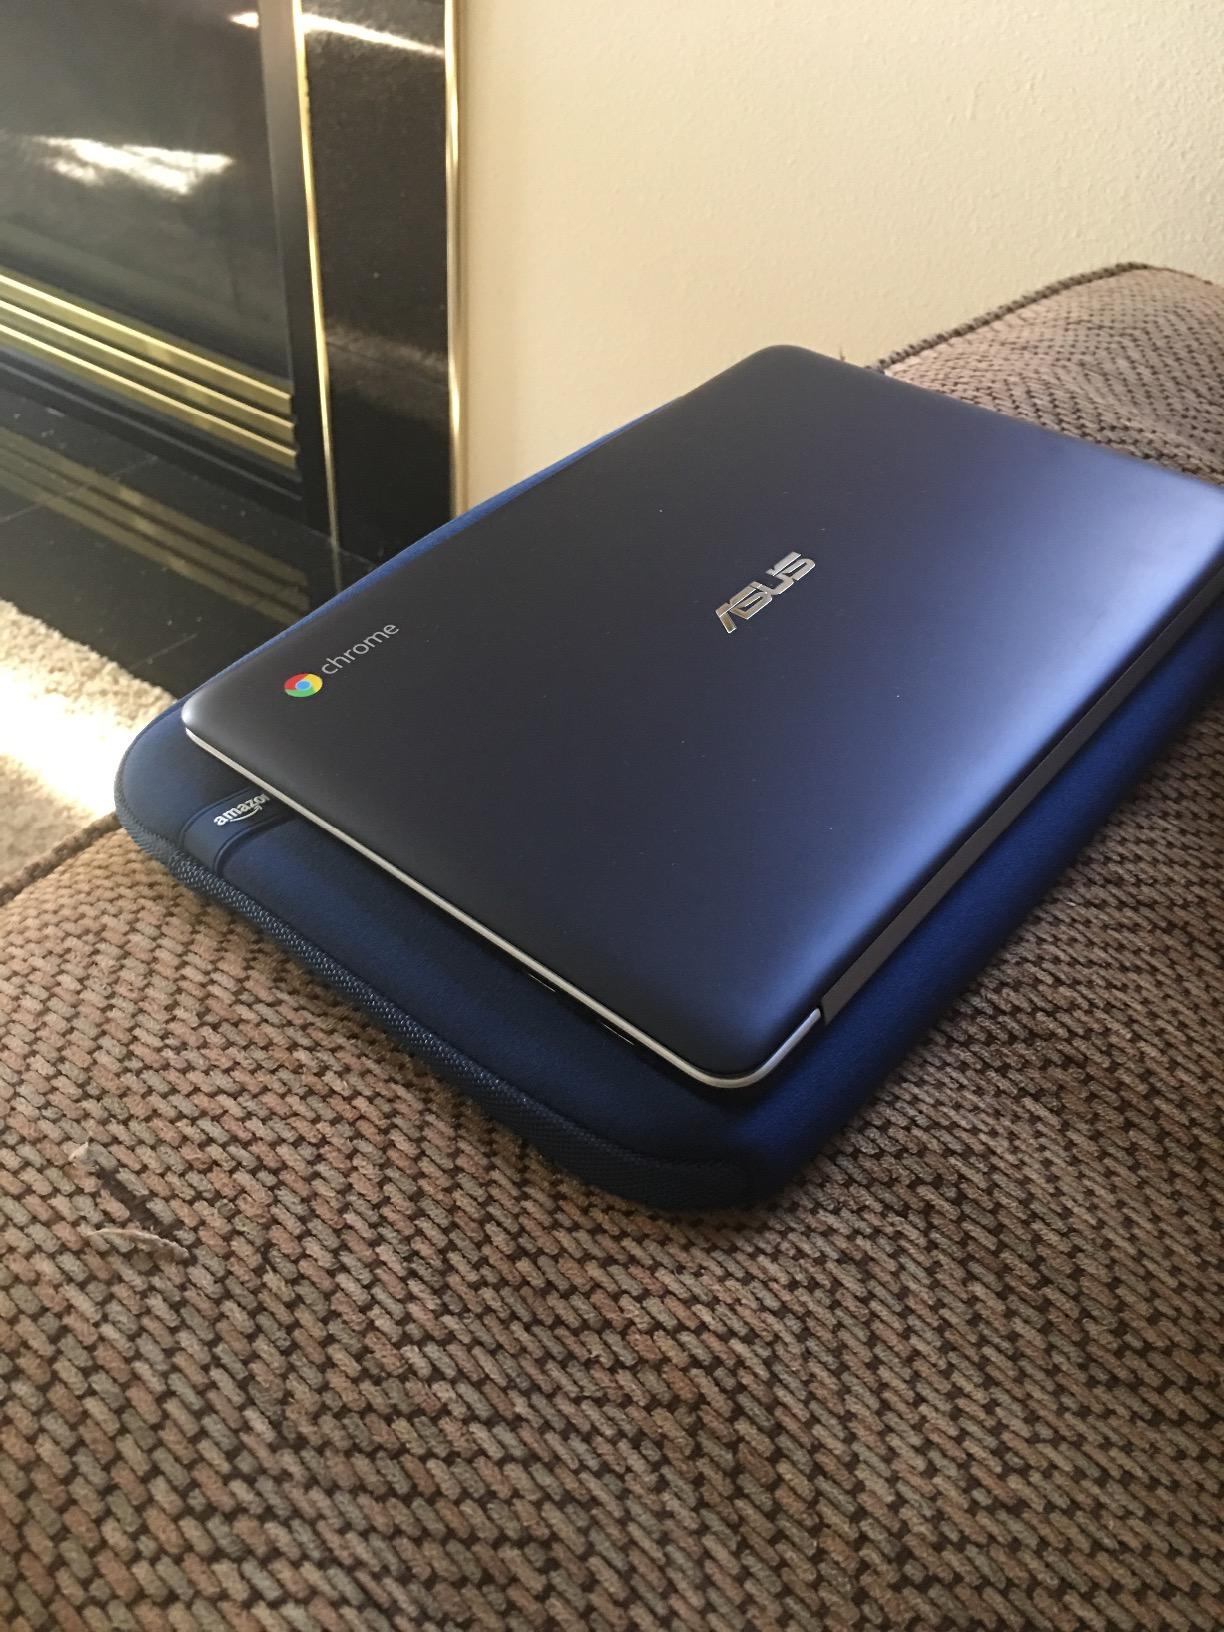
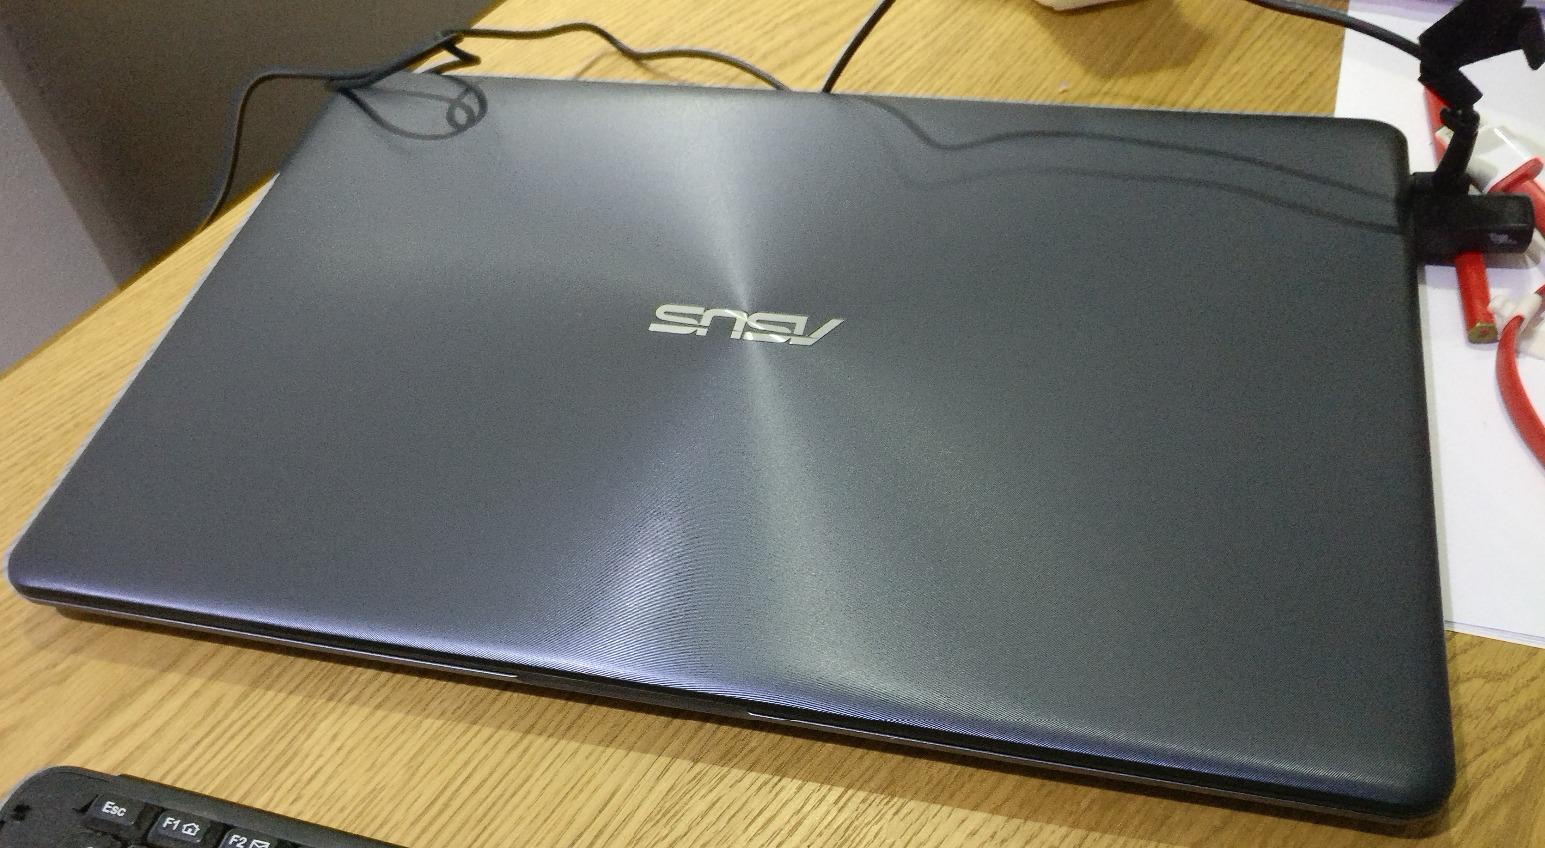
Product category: laptop
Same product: no